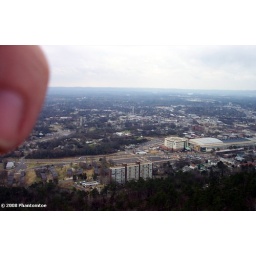
Somelandscapes taken from up on the mountain tower in Hot springs arkansas. Heh, got my finger in this one.